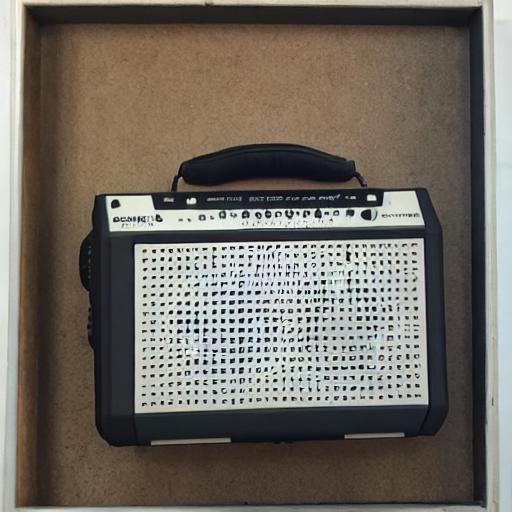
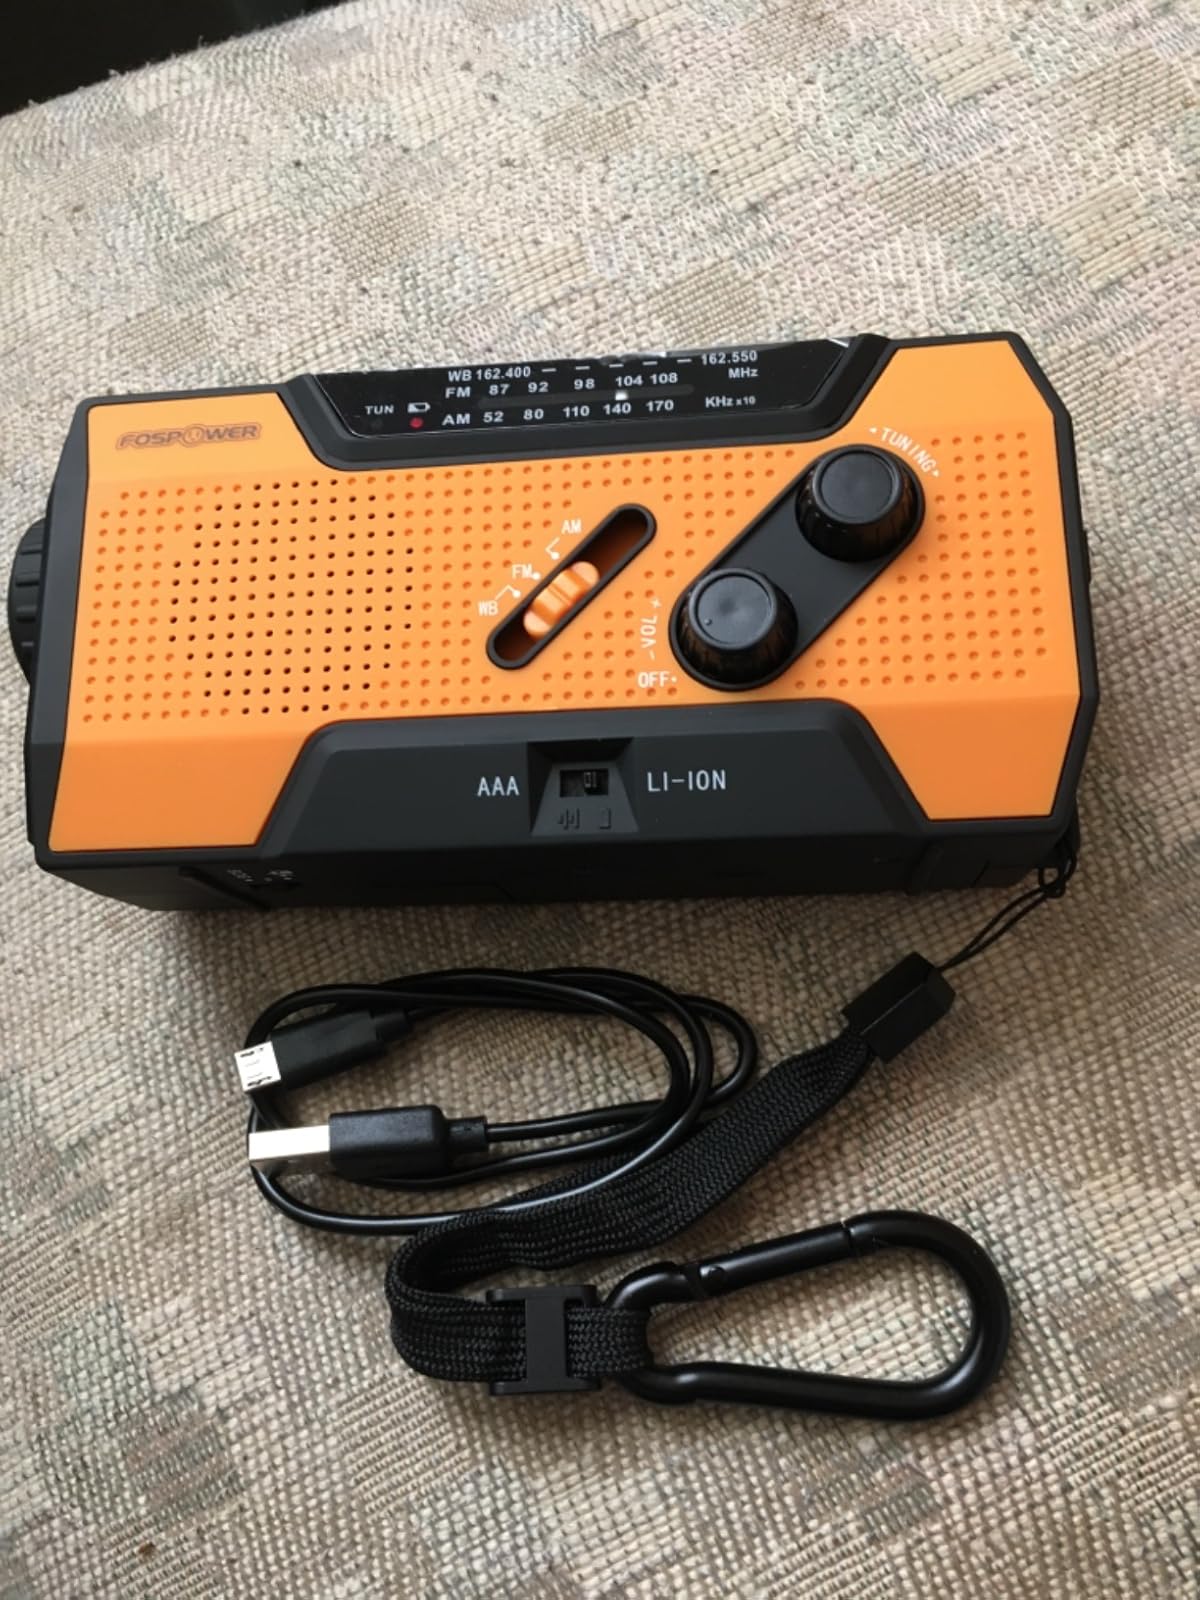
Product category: radio
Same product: no